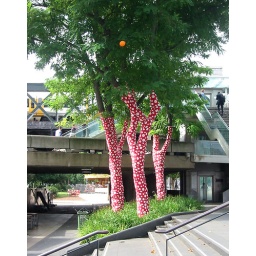
orange balloon stuck in a tree